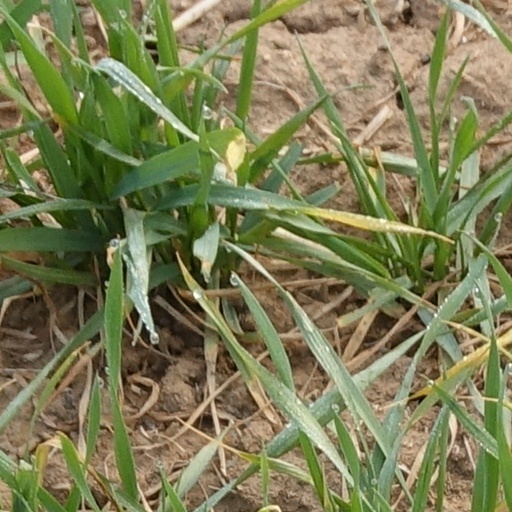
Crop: wheat